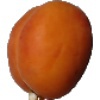
Label: apricot